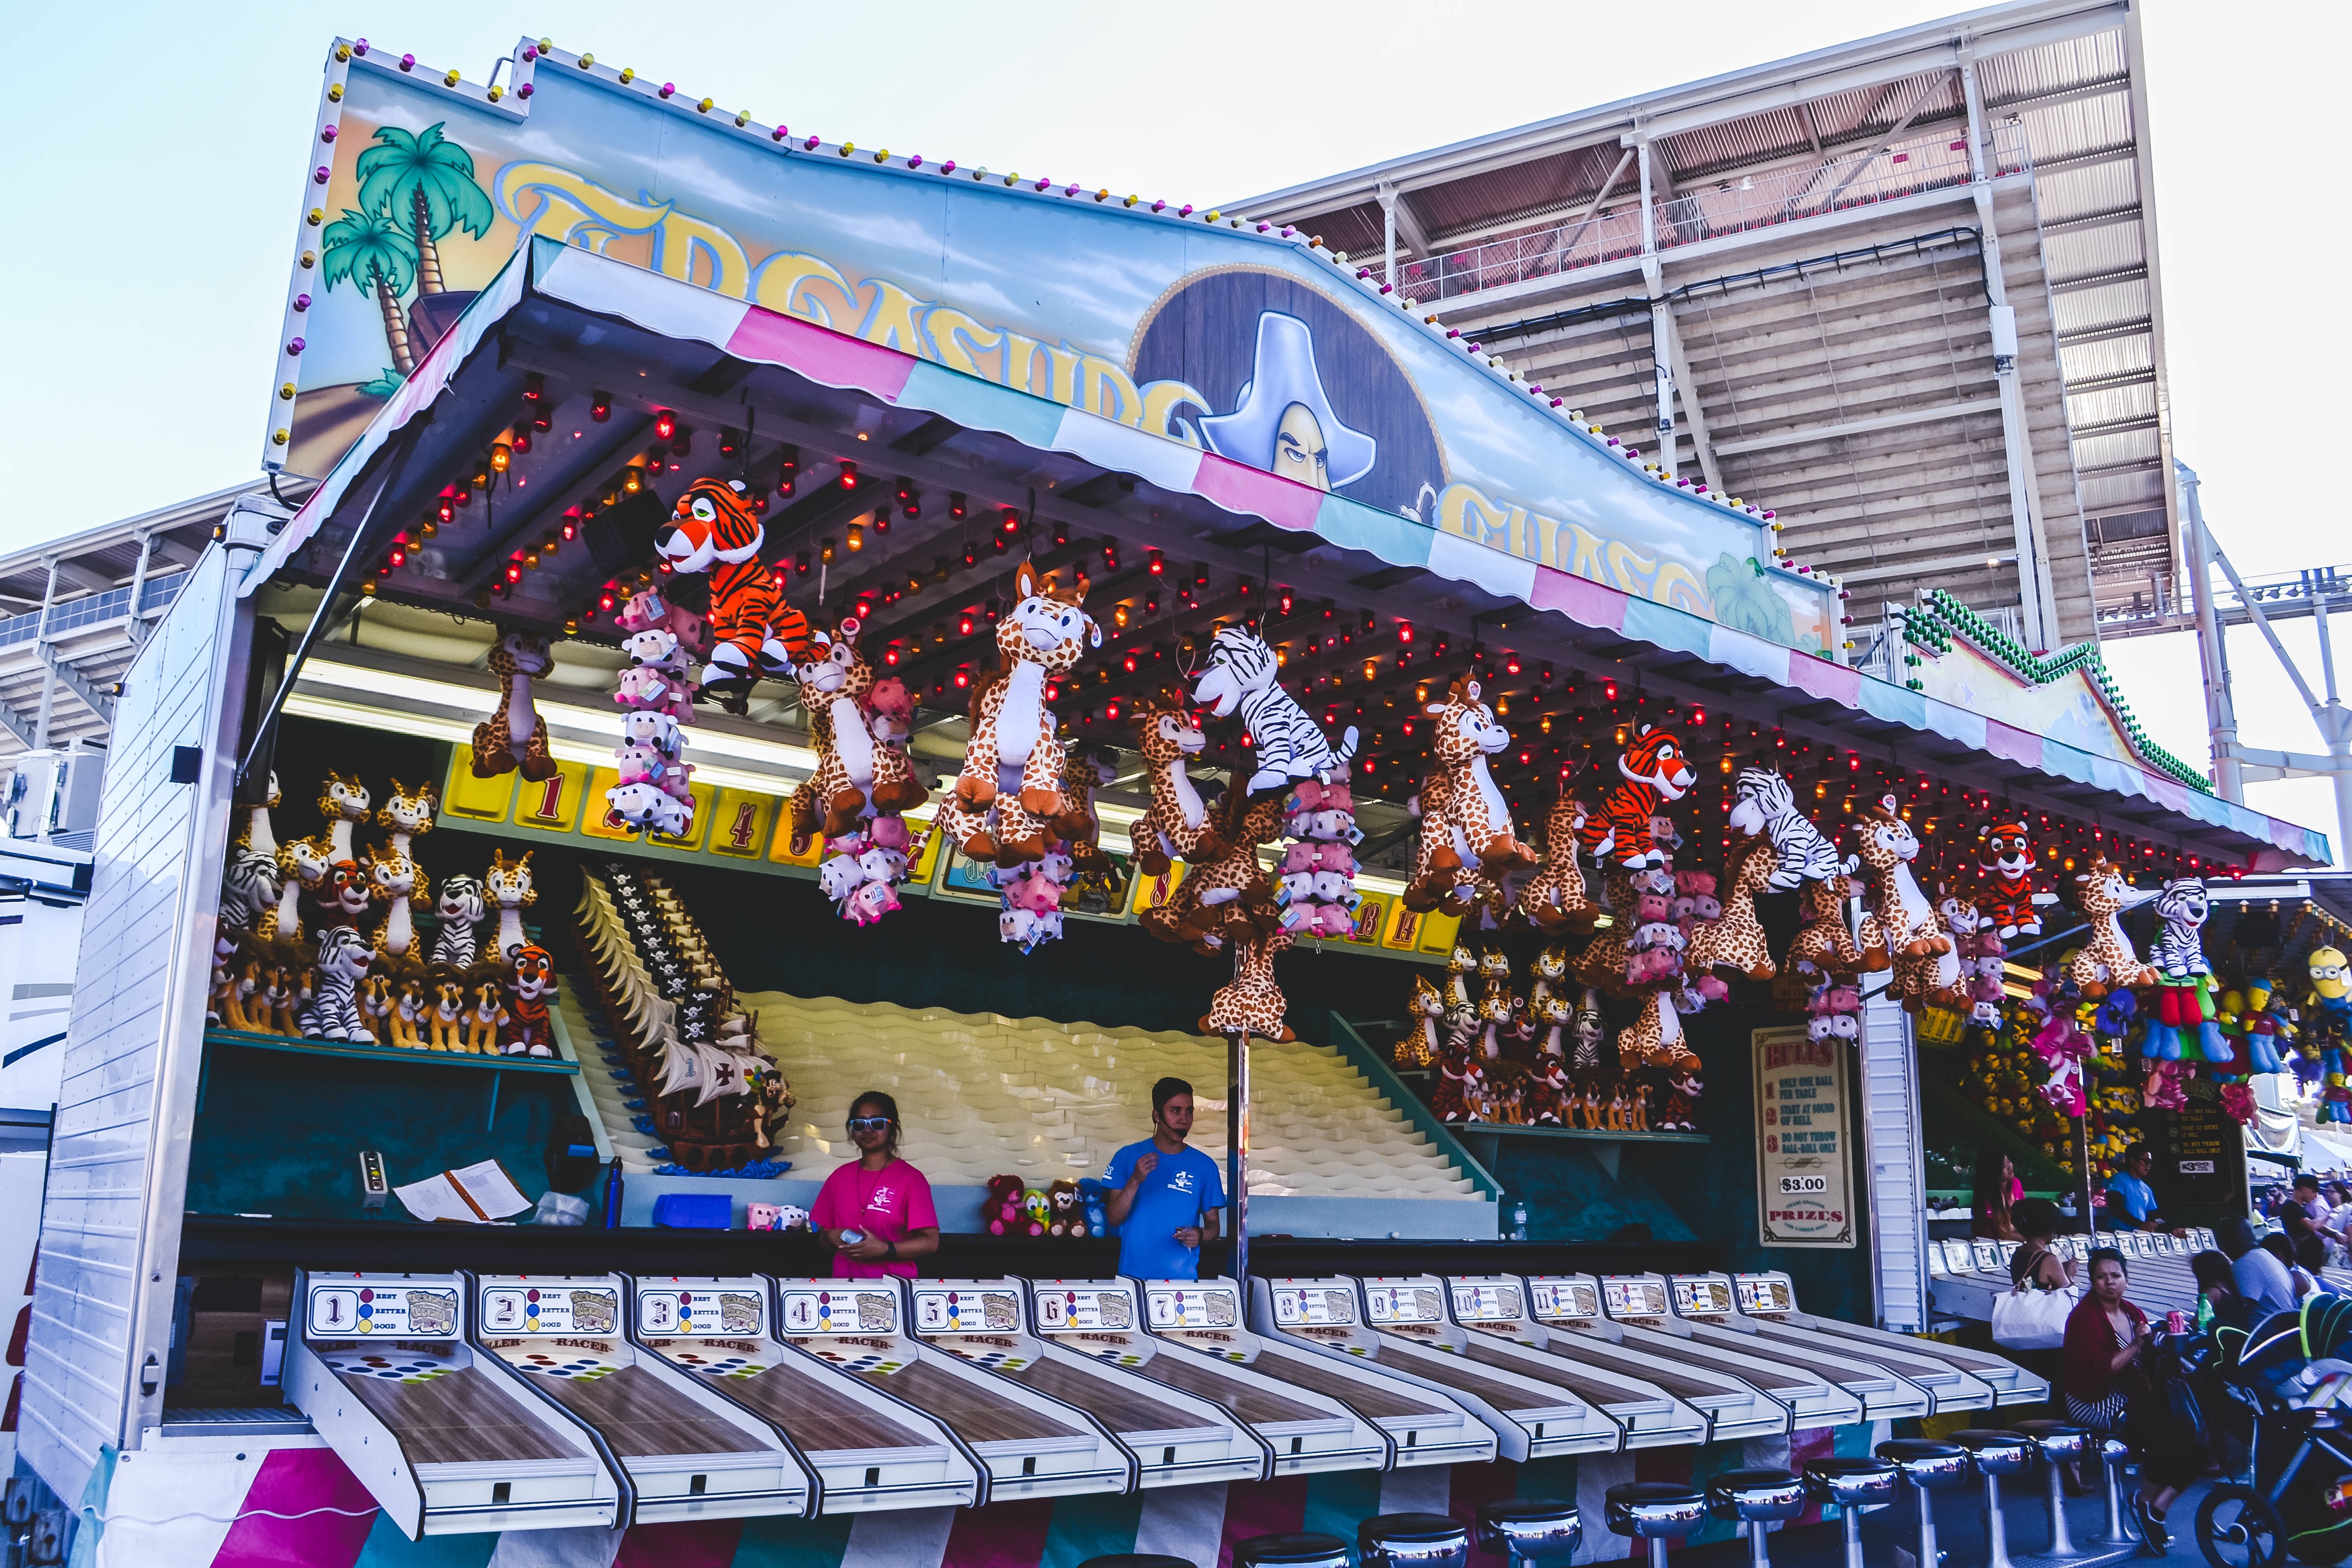
structure, stadium, festival, arena, sports, fair, sport venue